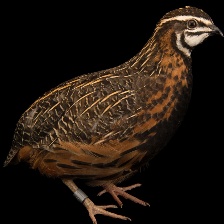
Species: HARLEQUIN QUAIL
Scientific name: COTURNIX DELEGORGUEI
ImageNet parent category: quail